Capoeira carioca

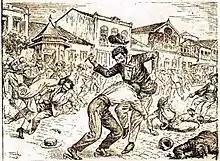
An engraving showing Manduca da Praia in the midst of a street battle of capueristas in Rio.

On July 26, 1831, multiple capoeira groups, organized into the unit of more than 200 ""blacks and mulattoes"", attacked the municipal guard patrol, composed of men of status, targeting their chief. They engaged in a battle in the Catete suburb, stoning the patrol leader. Afterwards, they split into the distinct factions and dispersed in opposite directions. The reason of attack is unknown, but they were likely seeking revenge for some perceived injustice. This incident implies high level of organization within the capoeira groups. The following day, the Police Inspector General recommended training and authorizing loyal citizens to use firearms in assisting the police in apprehending capoeiras and other criminals. Soon after, the National Guard was founded.